China

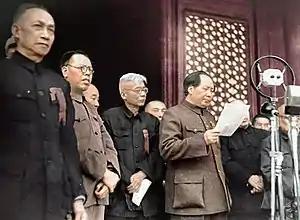
The founding ceremony of the People's Republic of China was held at 3:00 pm on 1 October 1949. The picture above shows Mao Zedong's announcement of the founding of the People's Republic of China in Tiananmen Square.

In the late 1920s, the Kuomintang under Chiang Kai-shek was able to reunify the country under its own control with a series of deft military and political maneuverings known collectively as the Northern Expedition. The Kuomintang moved the nation's capital to Nanjing and implemented "political tutelage", an intermediate stage of political development outlined in Sun Yat-sen's Three Principles of the People program for transforming China into a modern democratic state. The Kuomintang briefly allied with the Chinese Communist Party (CCP) during the Northern Expedition, though the alliance broke down in 1927 after Chiang violently suppressed the CCP and other leftists in Shanghai, marking the beginning of the Chinese Civil War. The CCP declared areas of the country as the Chinese Soviet Republic (Jiangxi Soviet) in November 1931 in Ruijin, Jiangxi. The Jiangxi Soviet was wiped out by the KMT armies in 1934, leading the CCP to initiate the Long March and relocate to Yan'an in Shaanxi. It would be the base of the communists before major combat in the Chinese Civil War ended in 1949.